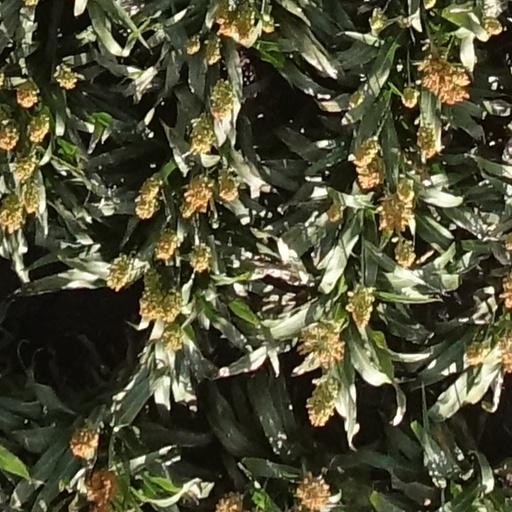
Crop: sorghum